Calvin Harris

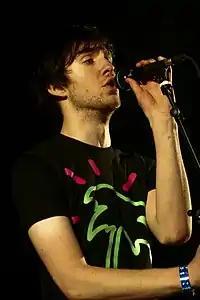
Harris performing at the Eurockéennes (2008)

Harris signed contracts with Three Six Zero Group (management), EMI (publishing), and Sony BMG (recording) in 2006 after he had been discovered on the social networking website Myspace. Later in 2006, Harris produced a remix of All Saints' single "Rock Steady".